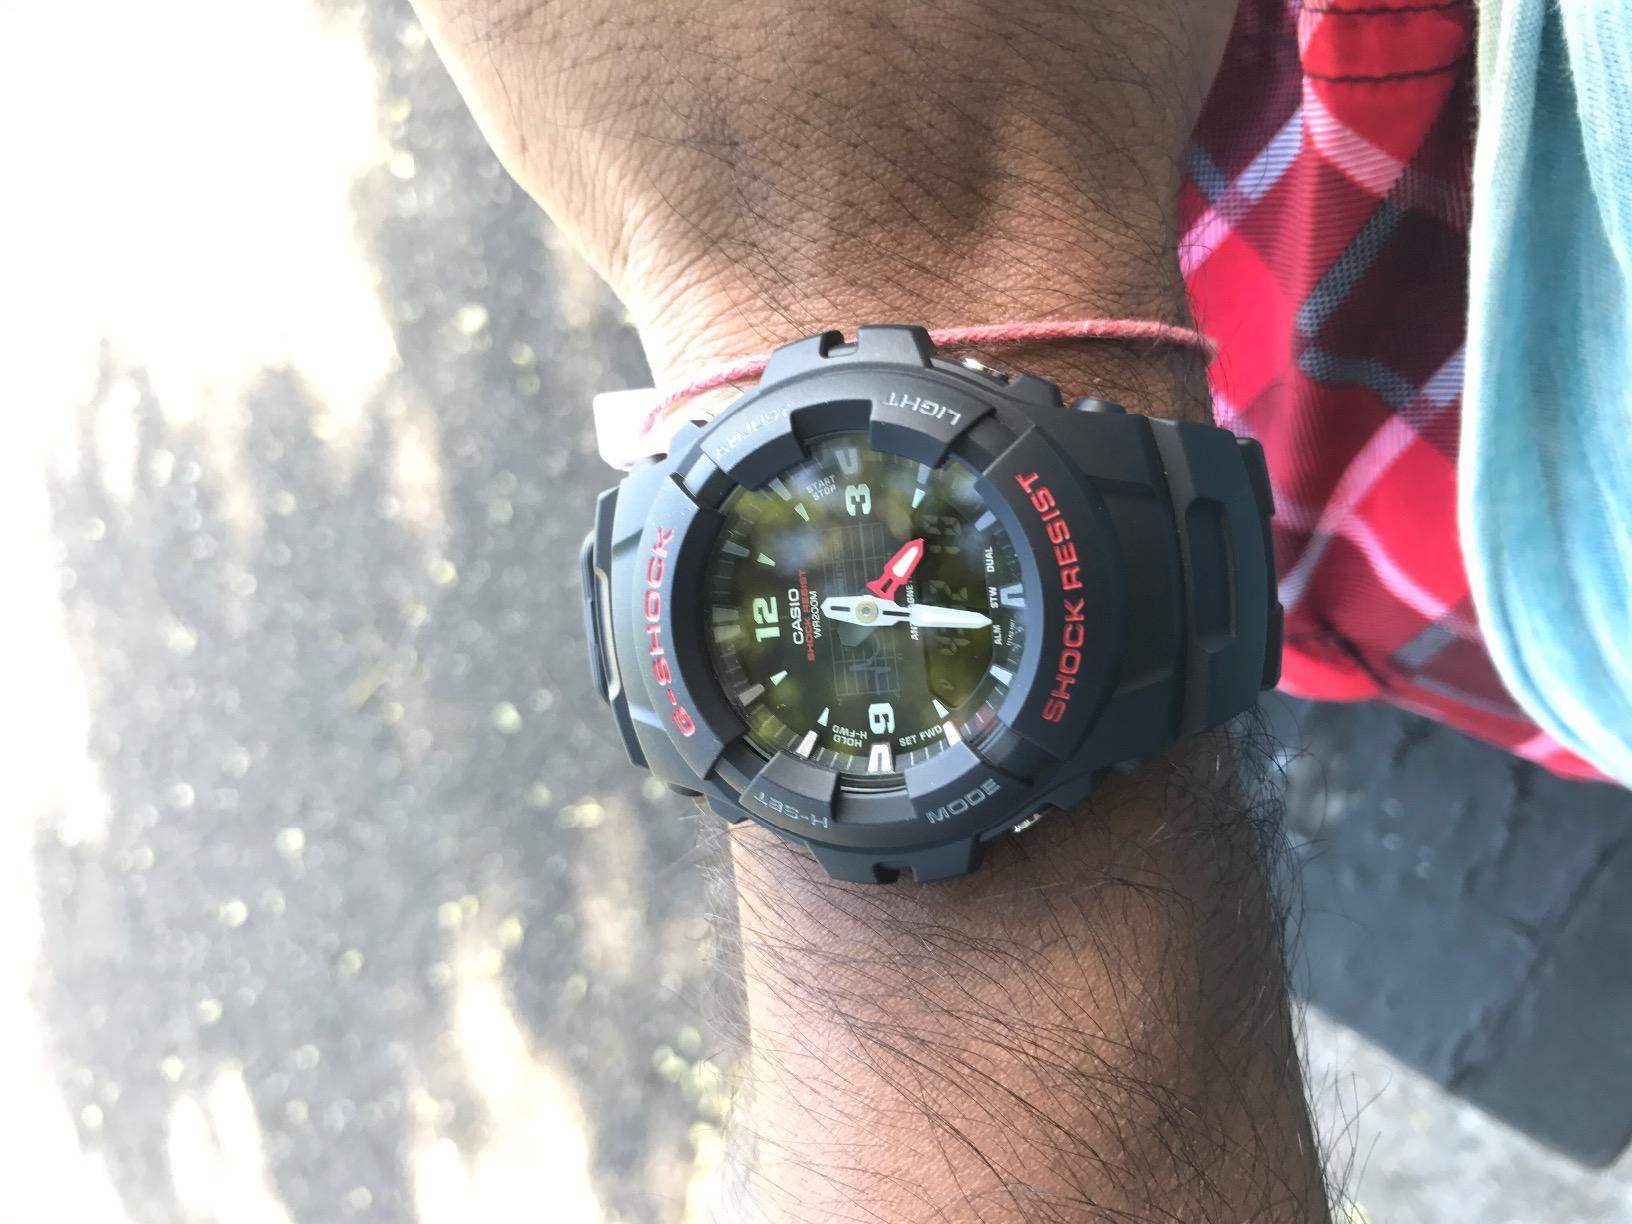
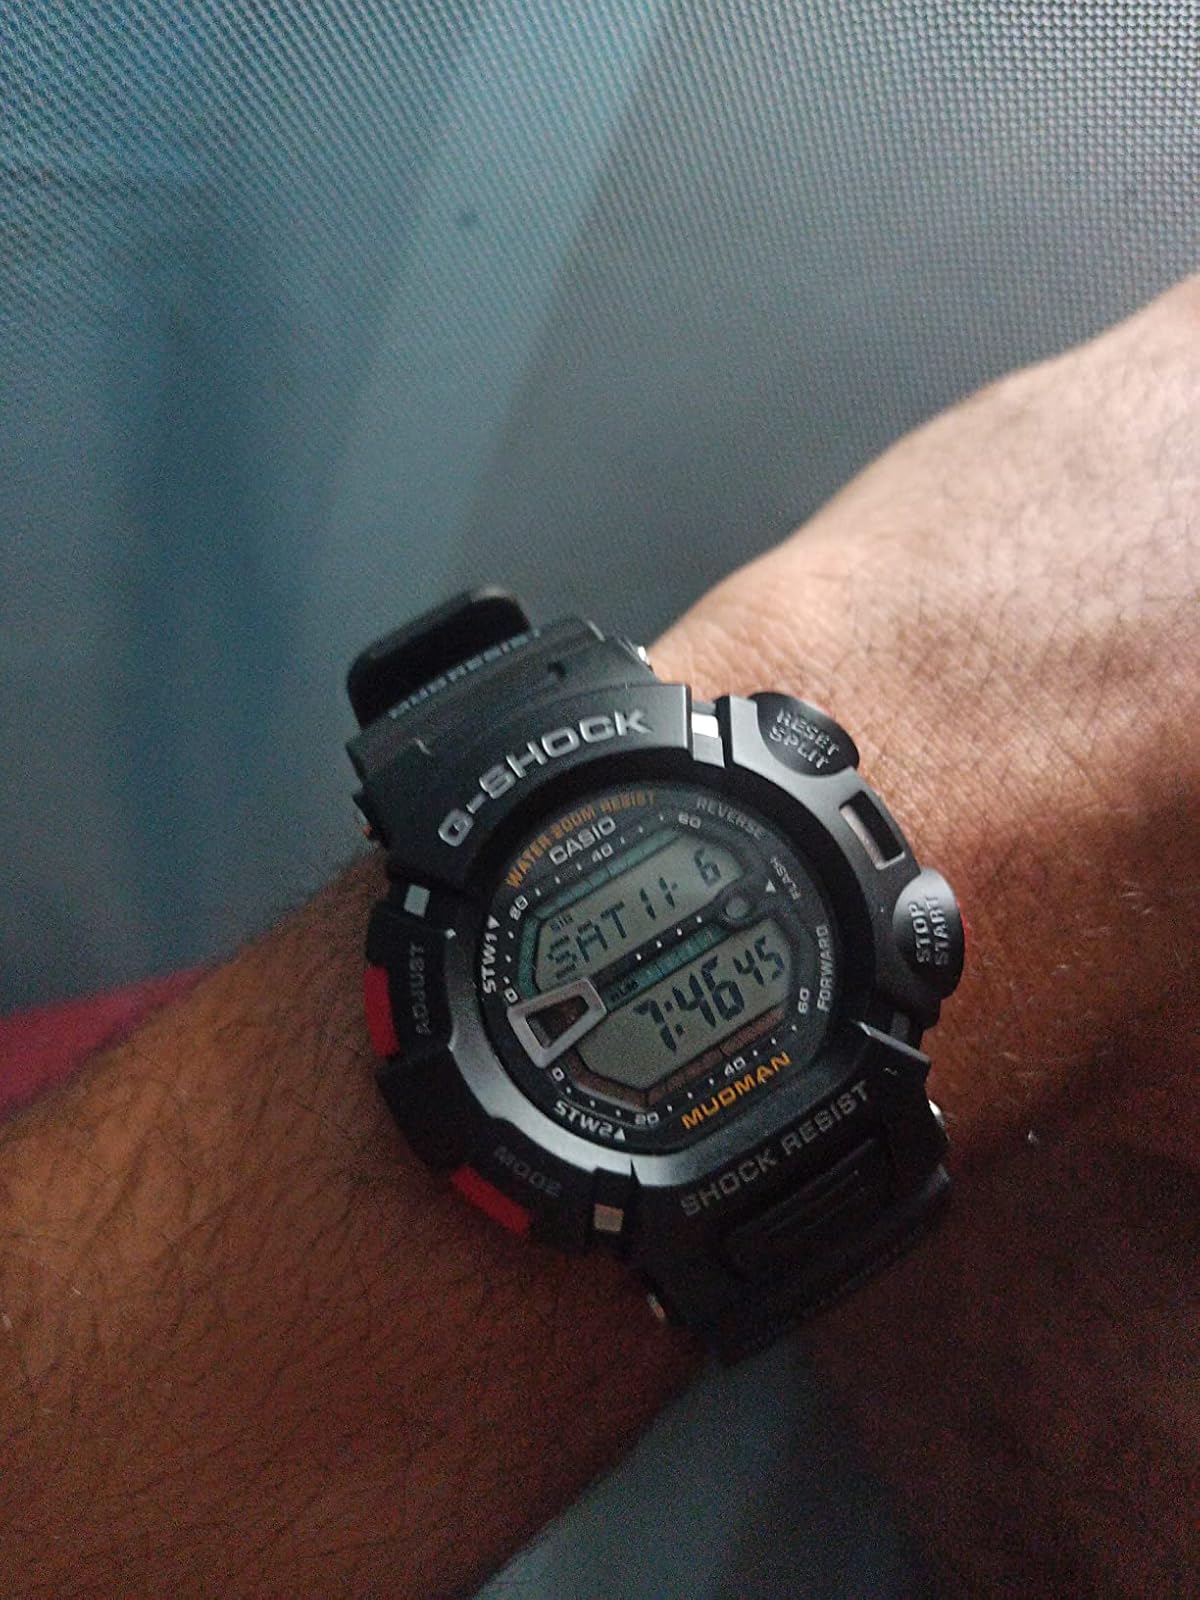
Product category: accessories_watch
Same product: no